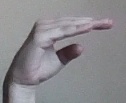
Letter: jeem